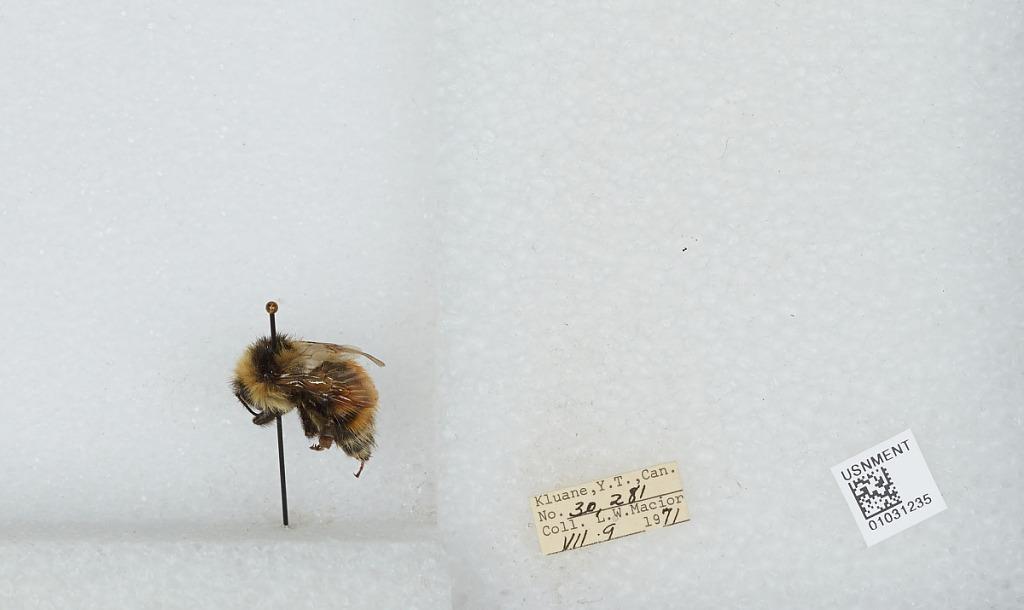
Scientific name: Bombus (Pyrobombus) sylvicola Kirby
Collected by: L. Macior
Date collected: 1971-7-9
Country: Canada
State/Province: Yukon Territory
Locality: Kluane
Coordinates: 60.75, -139.5